Kristiansand

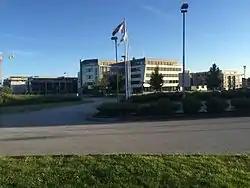
Kjøita Park

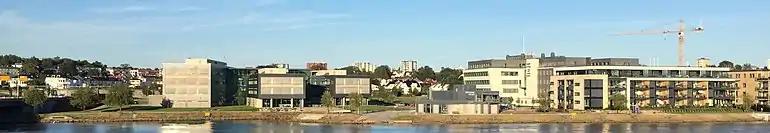
Kjøita Park with Telenor main offices for Southern Norway to the left and Kristiansand Roklubb in the center and apartments to the right

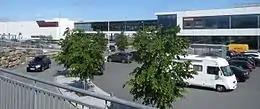
Sørlandssenteret is Norway's largest mall

Kristiansand Municipality is responsible for primary education (through 10th grade), outpatient health services, senior citizen services, welfare and other social services, zoning, economic development, and municipal roads and utilities. The municipality is governed by a municipal council of directly elected representatives. The mayor is indirectly elected by a vote of the municipal council. Kristiansand has no local parliamentary government, but is managed by the municipal council and an executive committee. The mayor is the spokesman for the city, head of the council and leader of the executive committee. In Kristiansand the mayor has represented the center-right parties since the late 1940s. The municipality is under the jurisdiction of the Agder District Court and the Agder Court of Appeal.